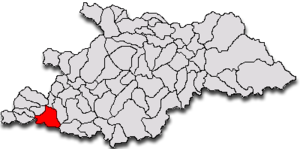
Ulmeni est une ville roumaine du județ de Maramureș, dans la région historique de Transylvanie et dans la région de développement du Nord-Ouest.